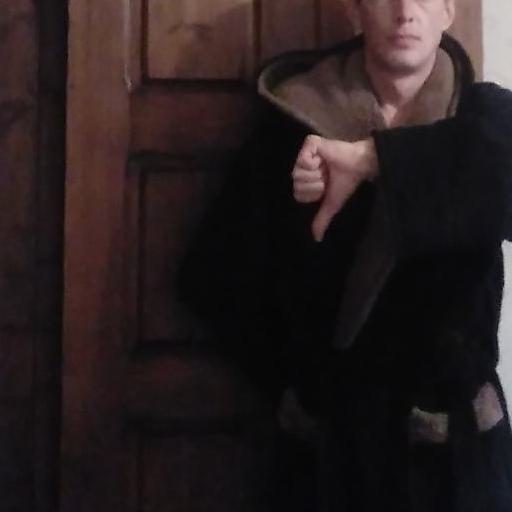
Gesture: dislike